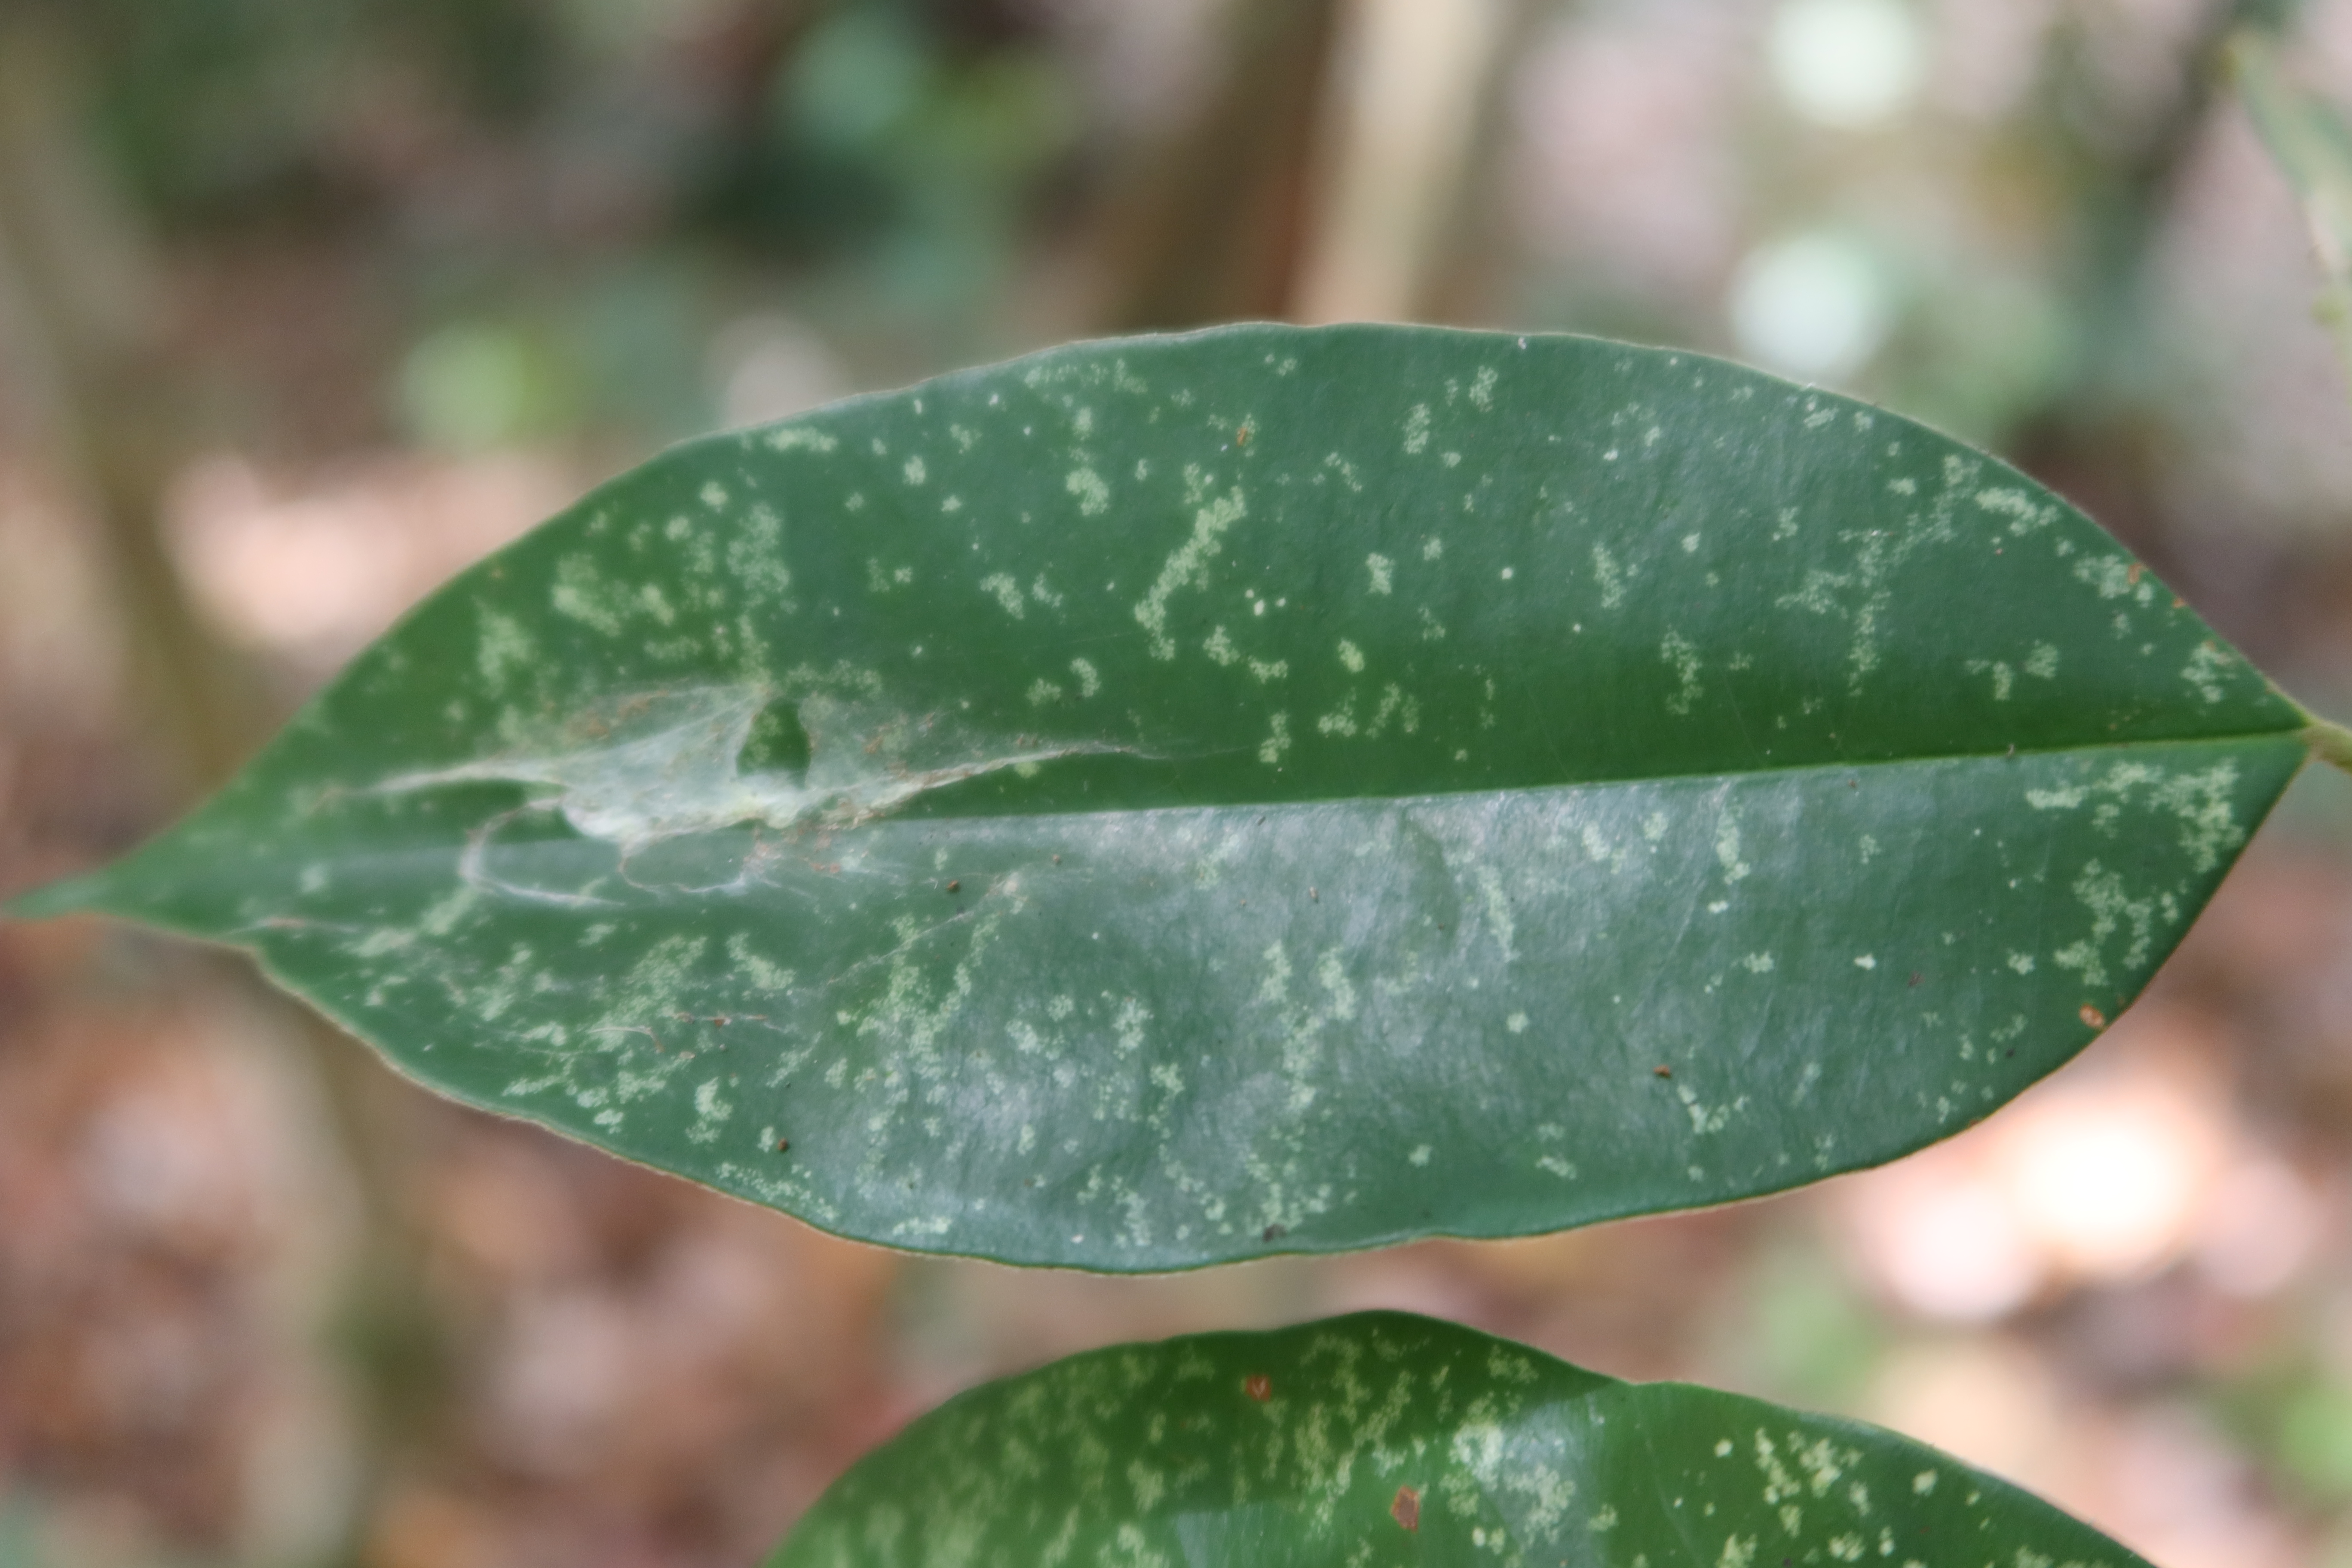
Label: Powdery mildew